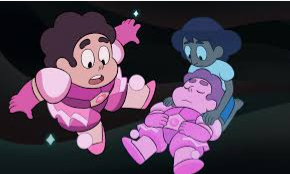
Portrait style: Cartoon Portrait